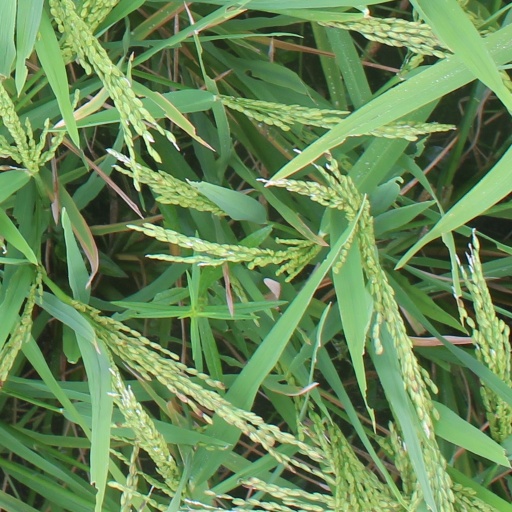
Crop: rice